Amber (color)

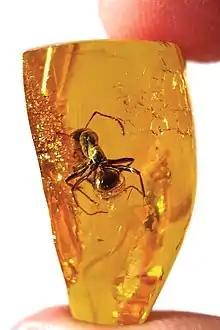
Ant preserved in amber

The color amber is a pure chroma color, located on the color wheel midway between the colors of yellow and orange. The color name is derived from the material also known as amber, which is commonly found in a range of yellow-orange-brown-red colors; likewise, as a color, "amber" can refer to a range of yellow-orange colors. In English, the first recorded use of the term as a color name, rather than a reference to the specific substance, was in 1500.